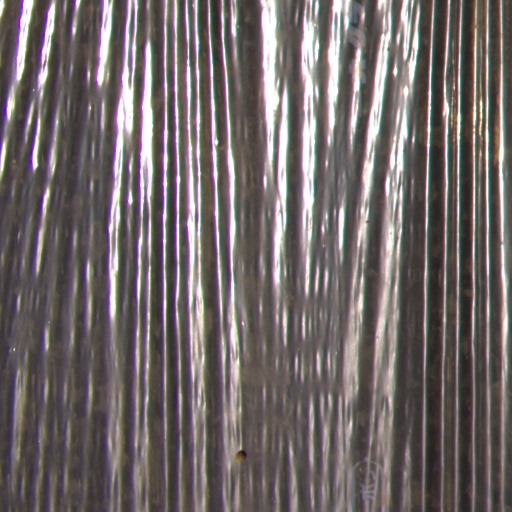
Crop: Jerusalem artichoke